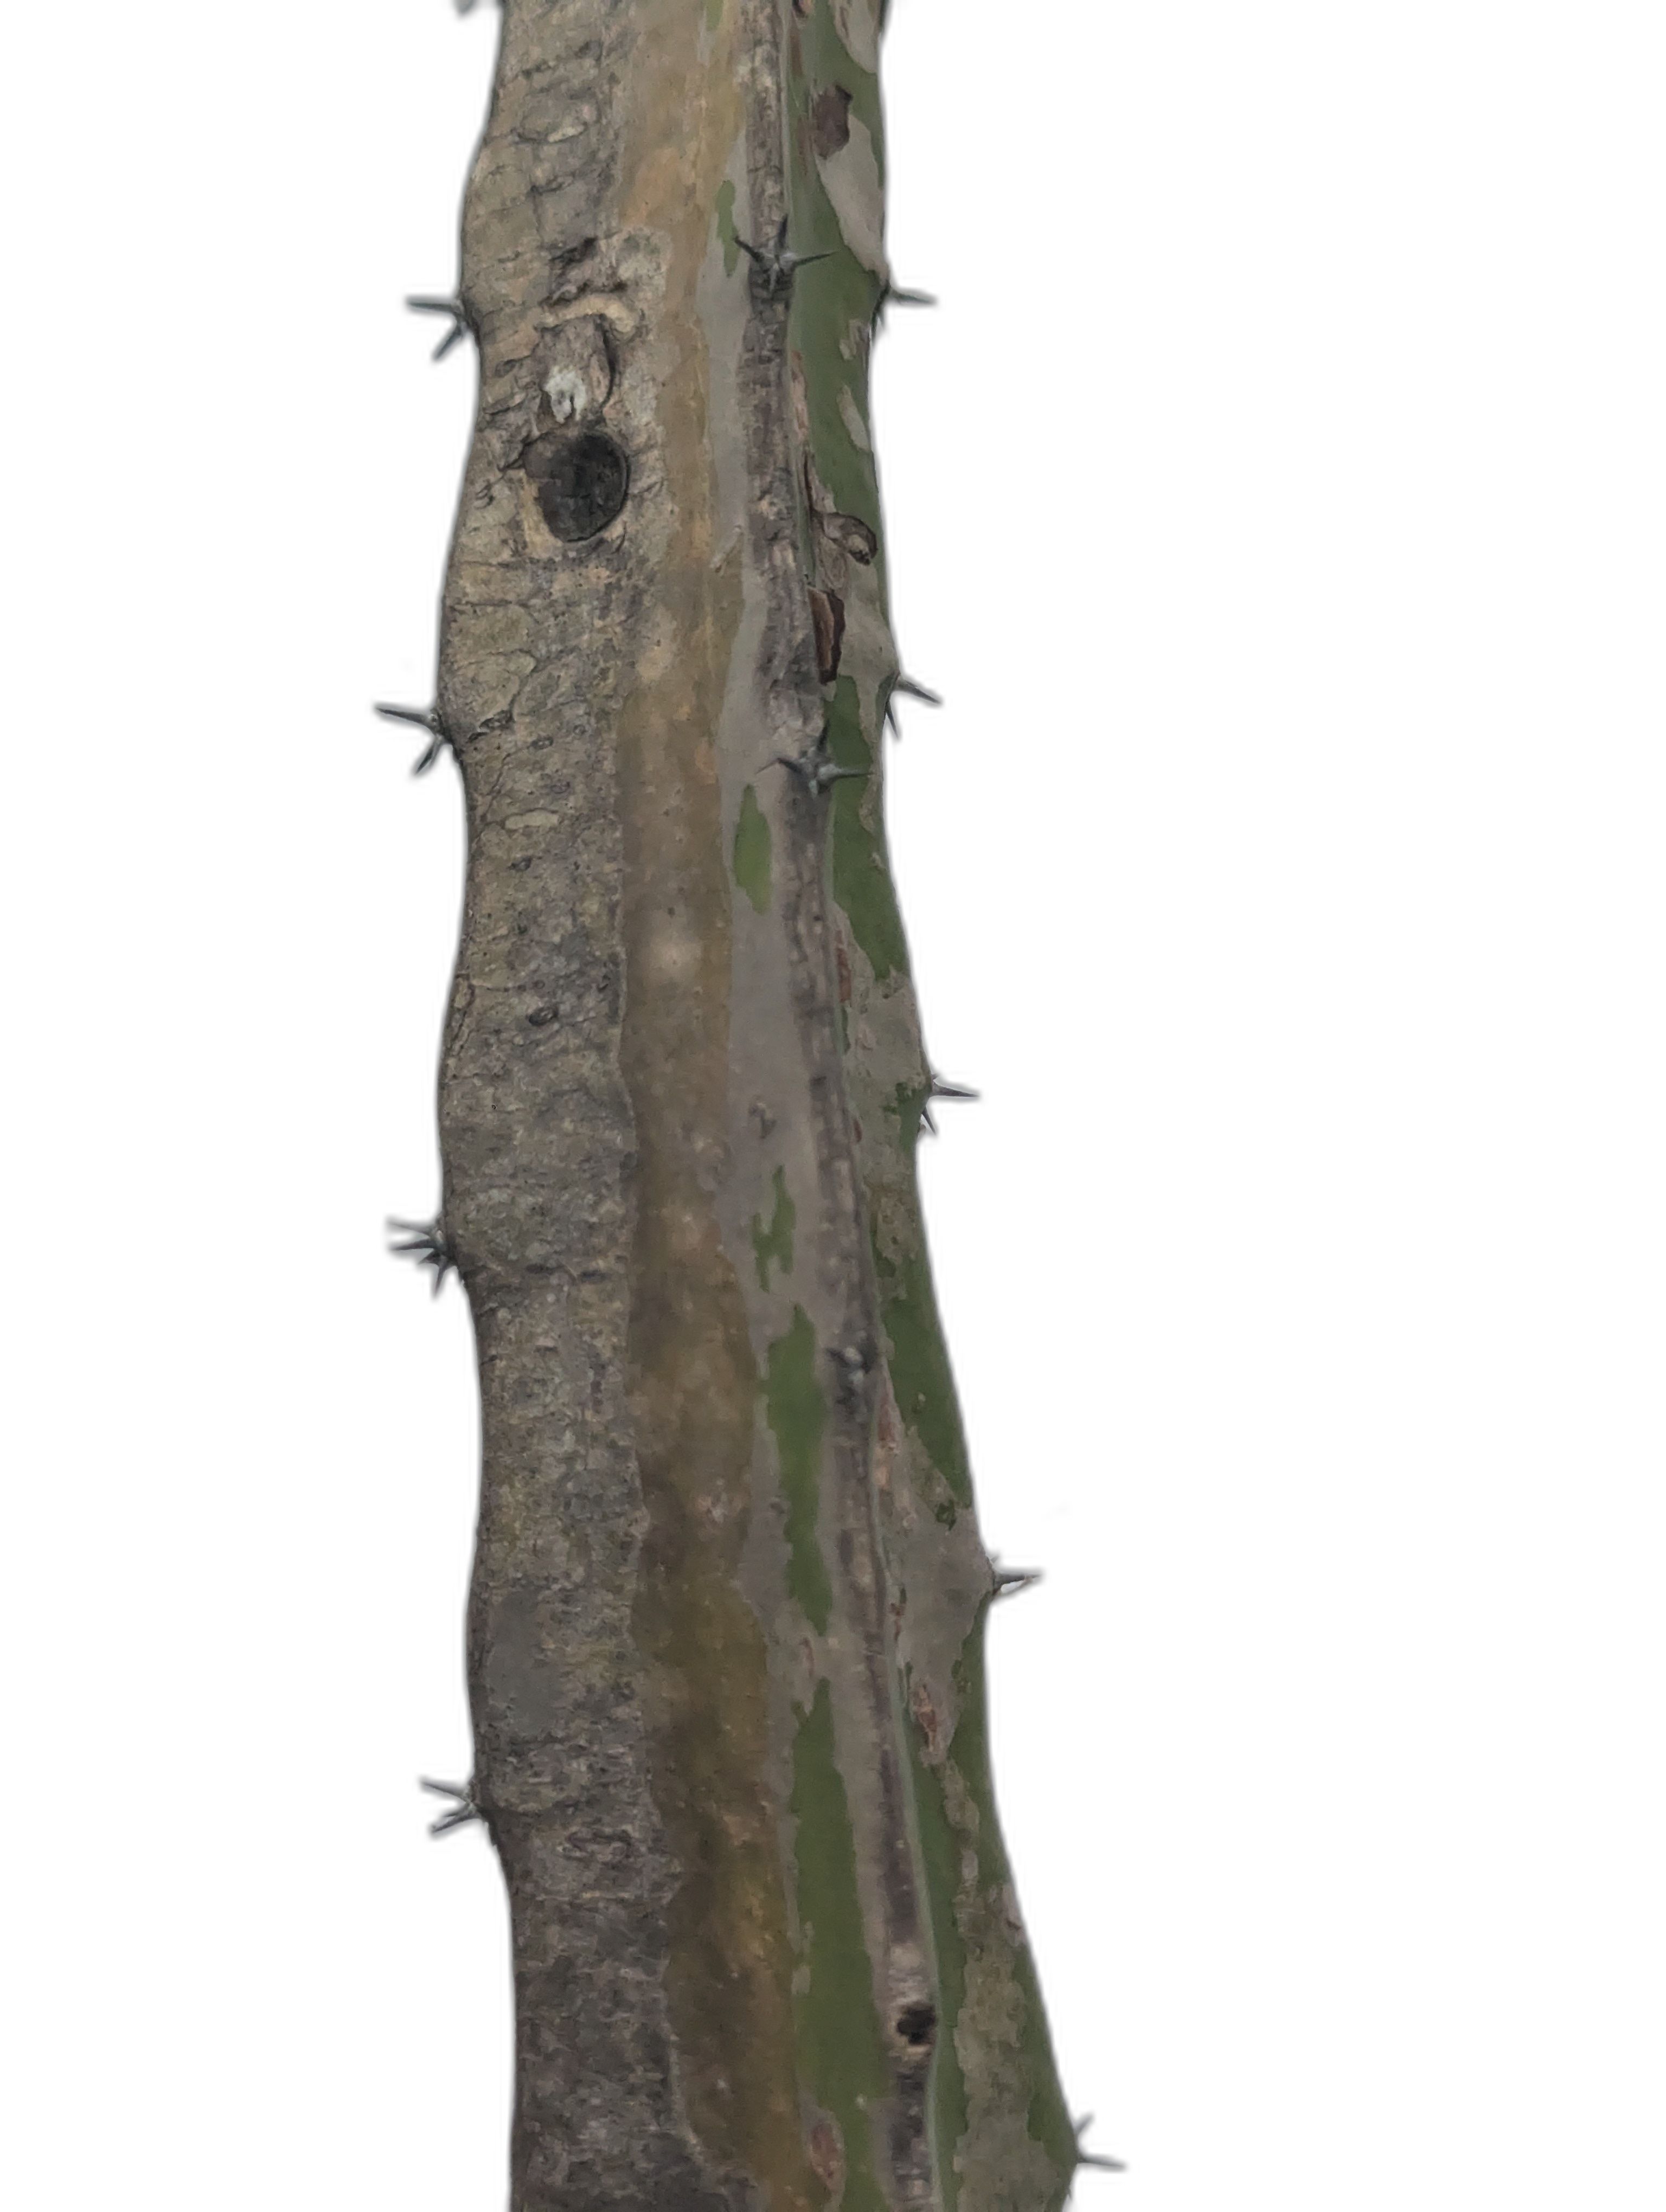
Label: Bad leaf